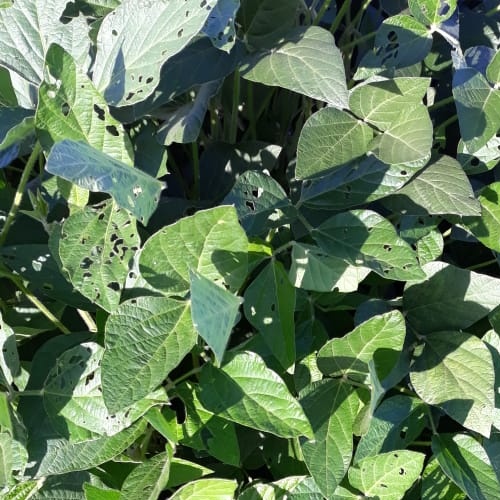
Label: Diabrotica_speciosa